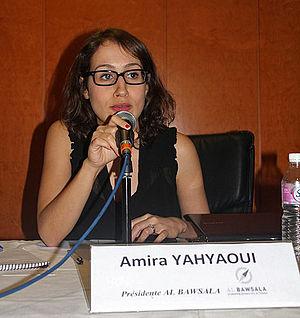
Amira Yahyaoui, née le 6 août 1984 à Ksar Hadada, est une militante tunisienne et fondatrice de l'ONG Al Bawsala.